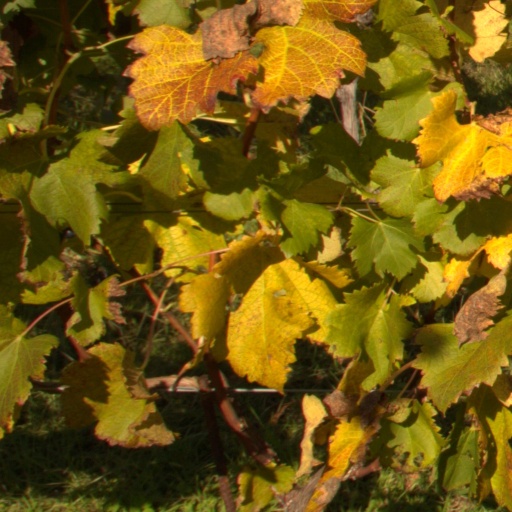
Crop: grape